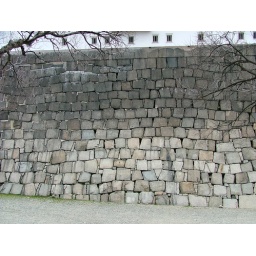
The wall around Osaka castle directly adjacent to the moat.